Ons Jabeur career statistics

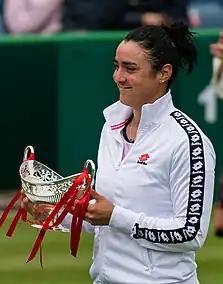
Jabeur holding trophy from the WTA 250-level 2021 Birmingham Classic as her first WTA singles title.

"Only main-draw results in WTA Tour, Grand Slam tournaments, Billie Jean King Cup (Fed Cup), United Cup, Hopman Cup and Olympic Games are included in win–loss records."